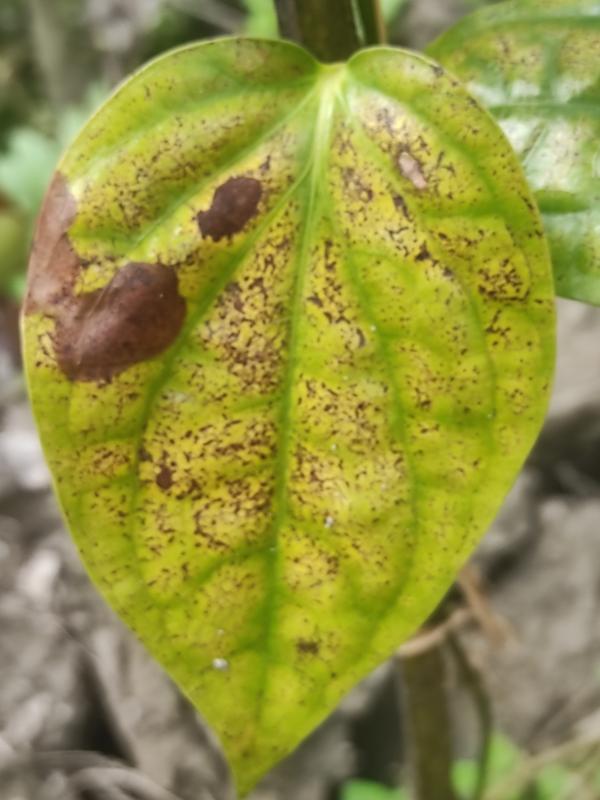
Label: Fungal_Brown_Spot_Disease